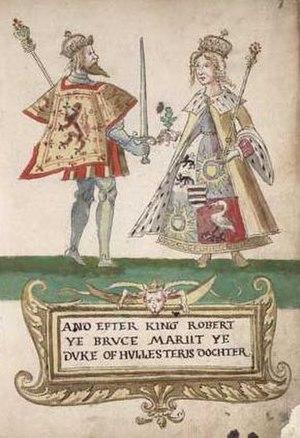
Les guerres d’indépendance de l’Écosse furent une série de campagnes militaires qui opposèrent l’Écosse à l’Angleterre durant la fin du XIIIᵉ siècle et le début du XIVᵉ siècle.
Élisabeth de Burgh est la deuxième épouse de Robert Bruce. Elle est ainsi reine consort des Écossais de 1306, date à laquelle son mari revendique le trône, à sa mort.